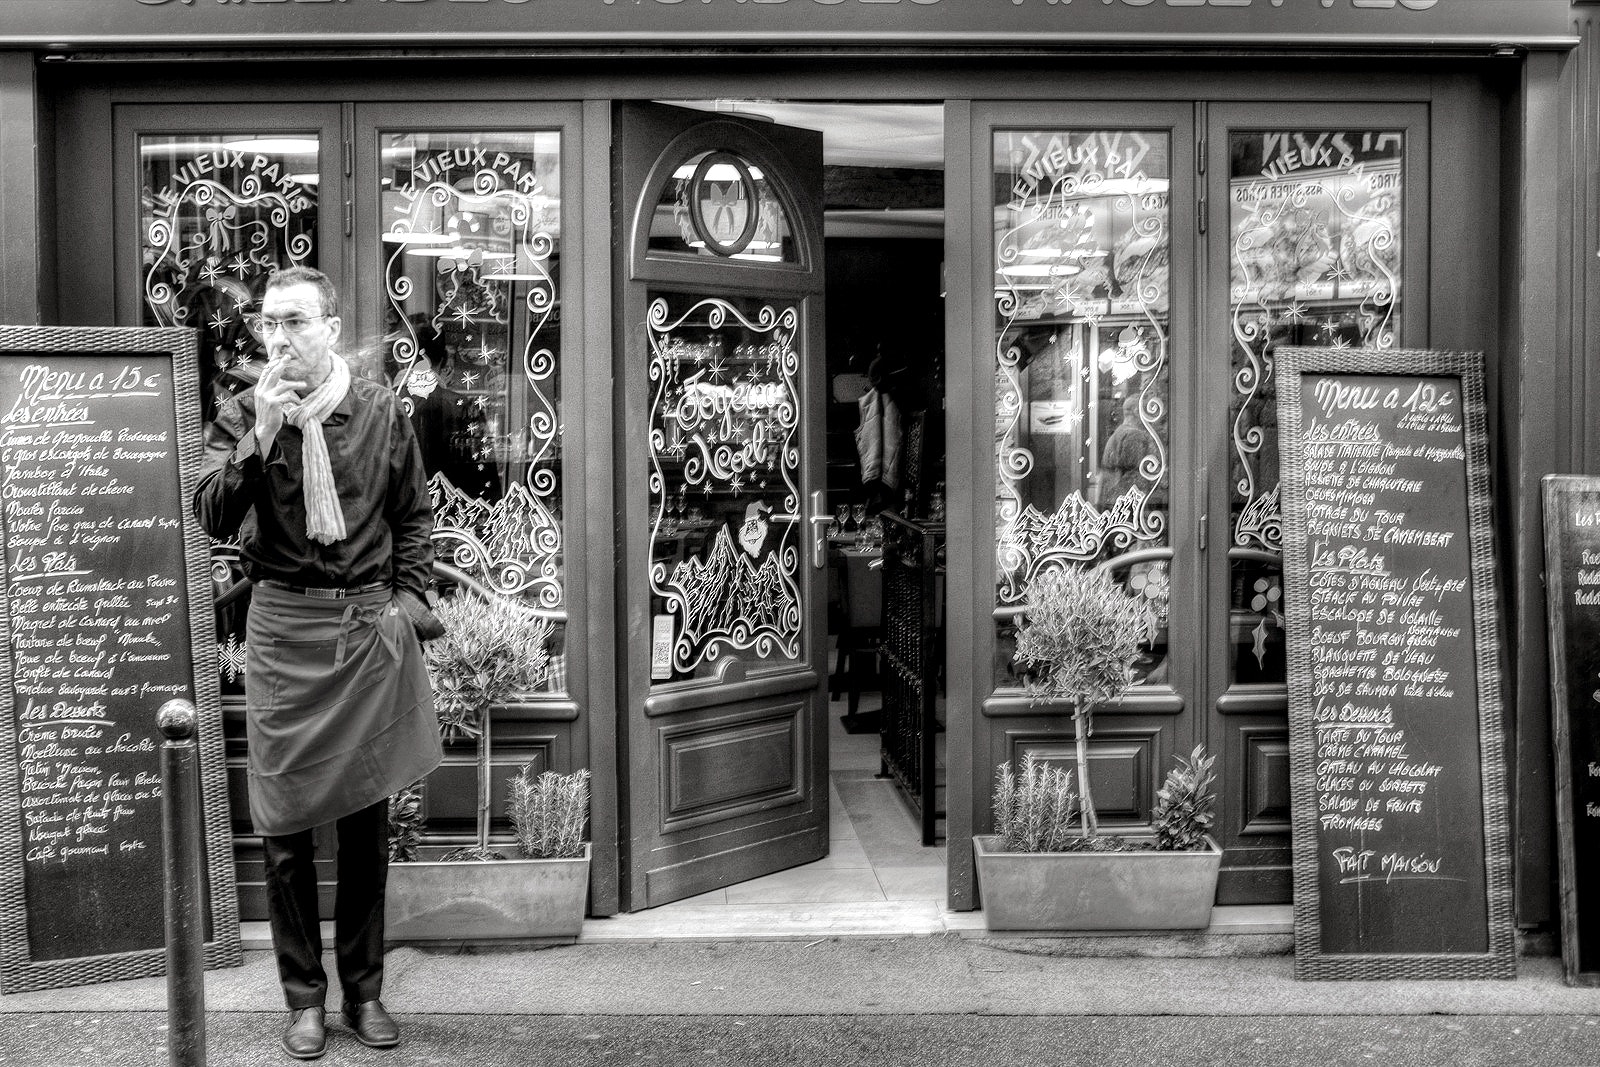
photograph, black and white, monochrome, urban area, snapshot, street, standing, monochrome photography, door, infrastructure, photography, building, window, display window, street fashion, facade, outerwear, architecture, road, style, city, sidewalk